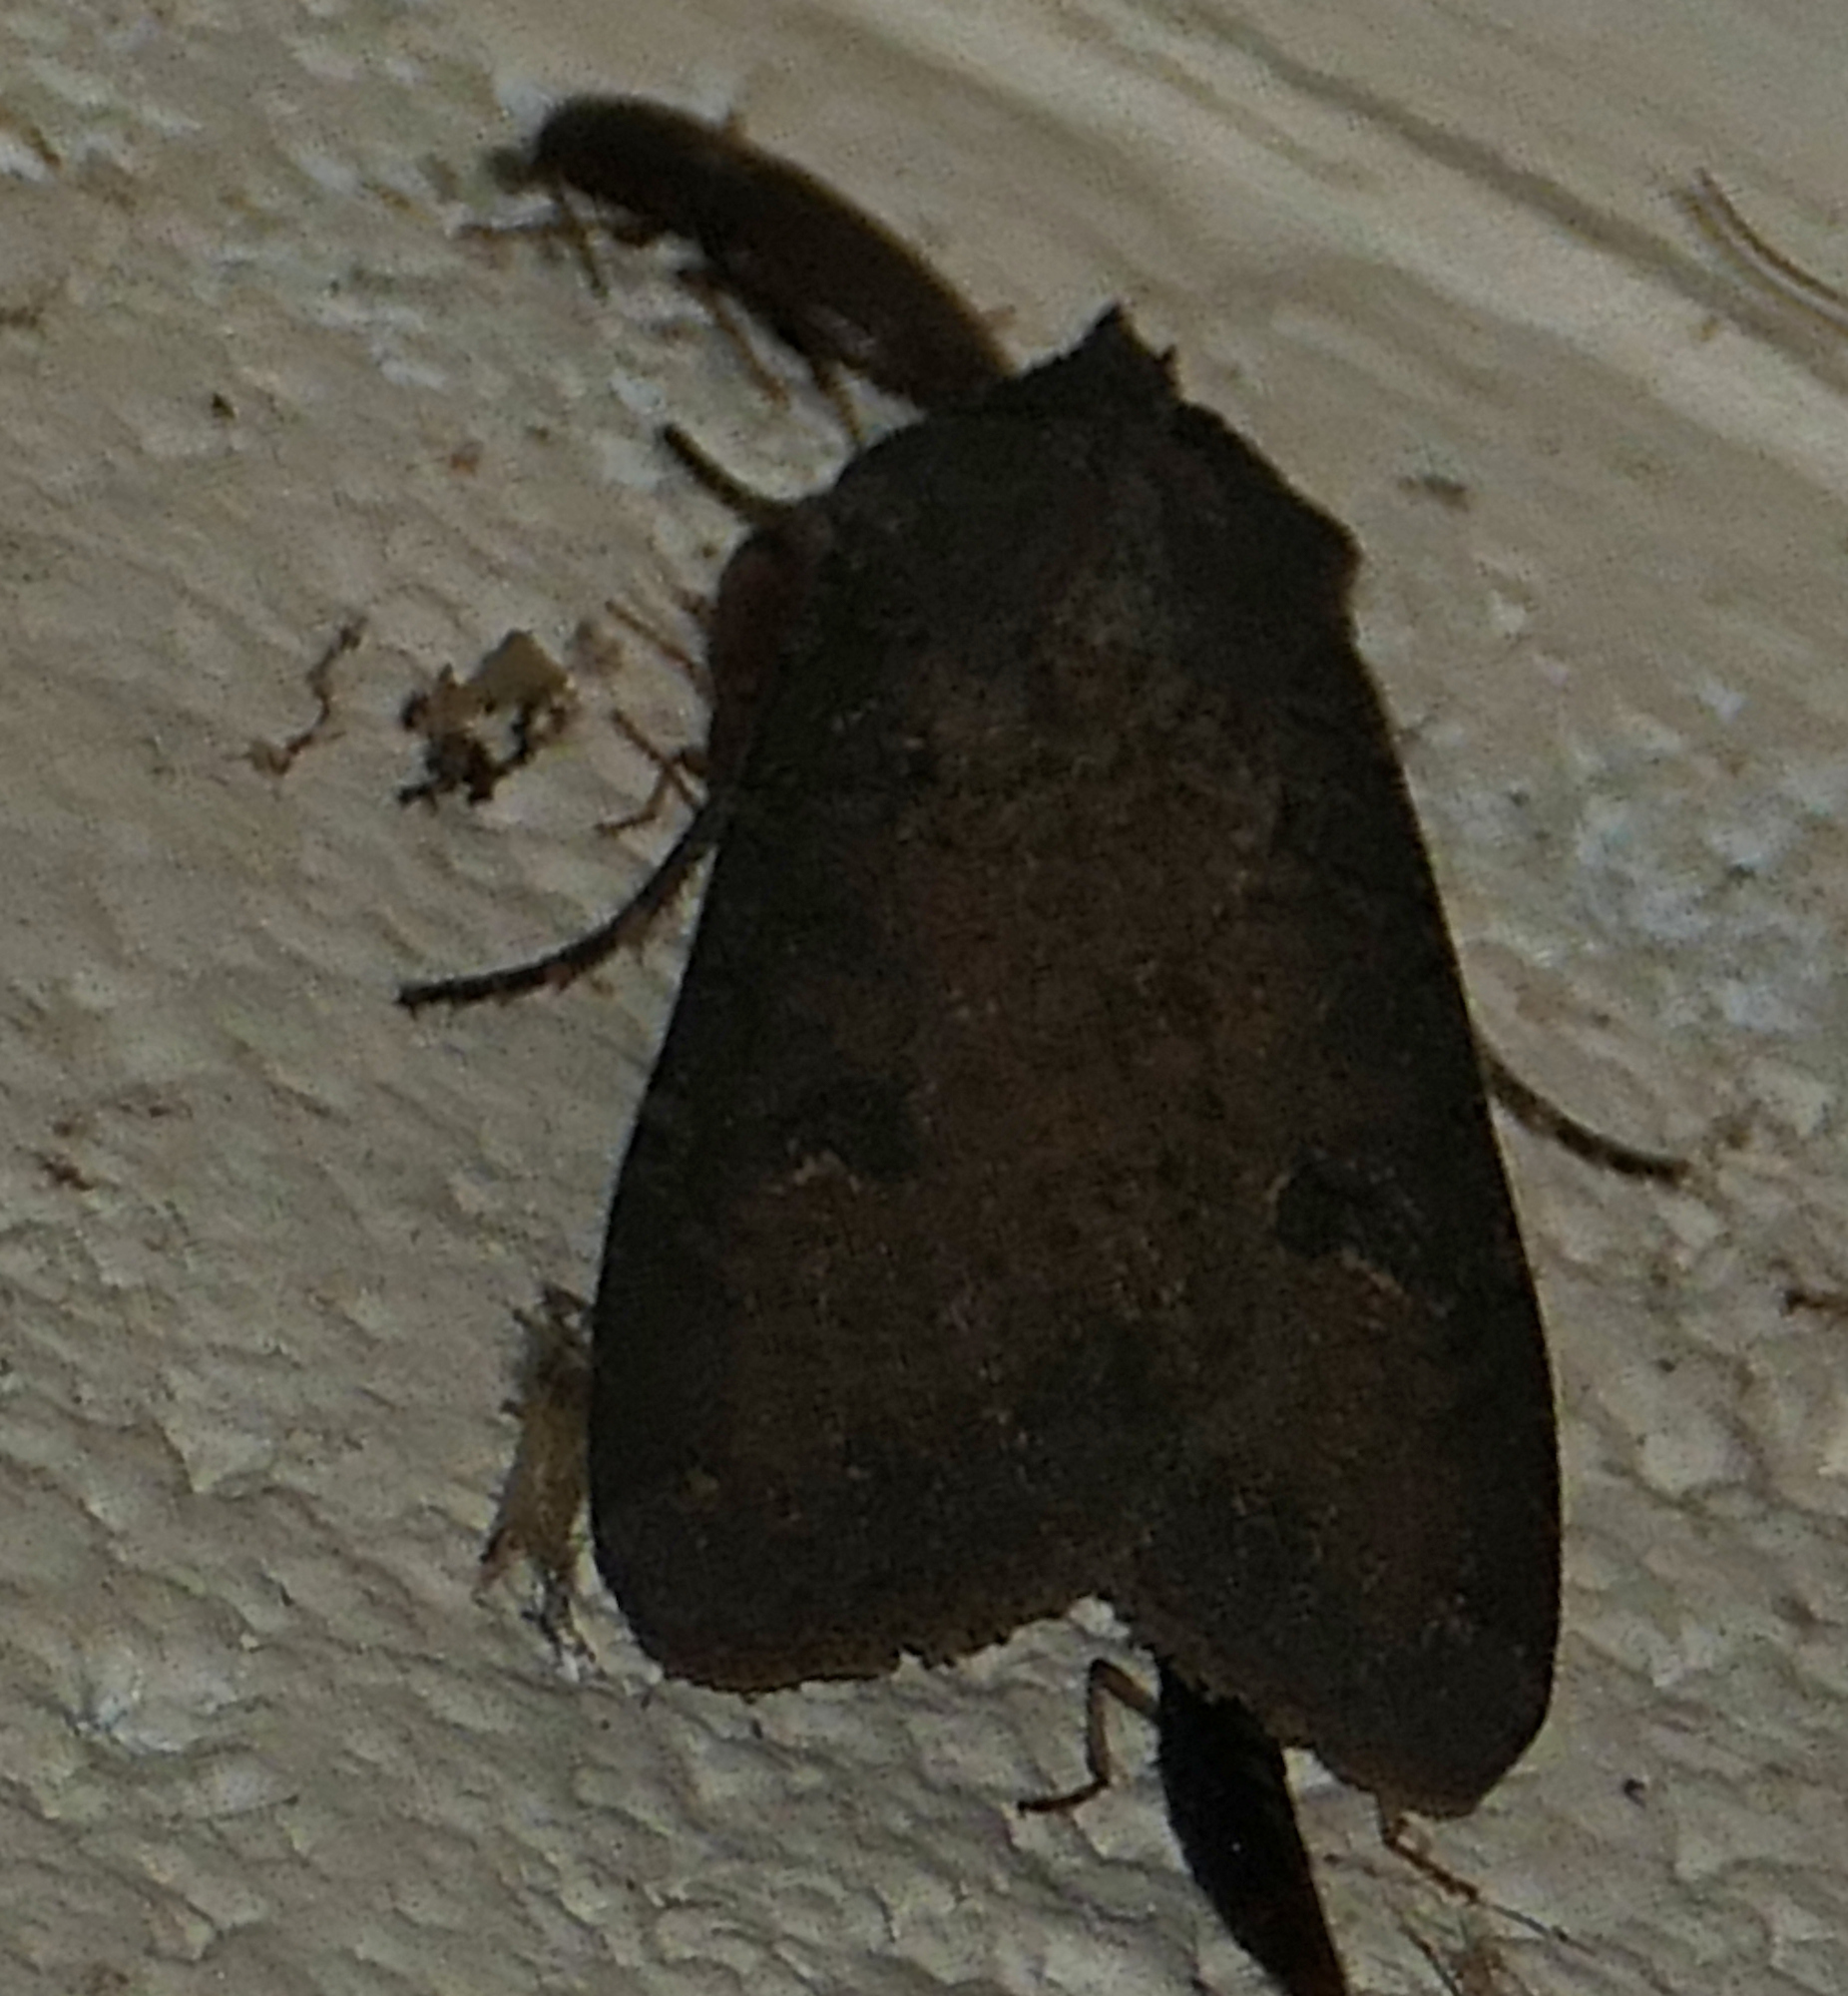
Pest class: cutworms